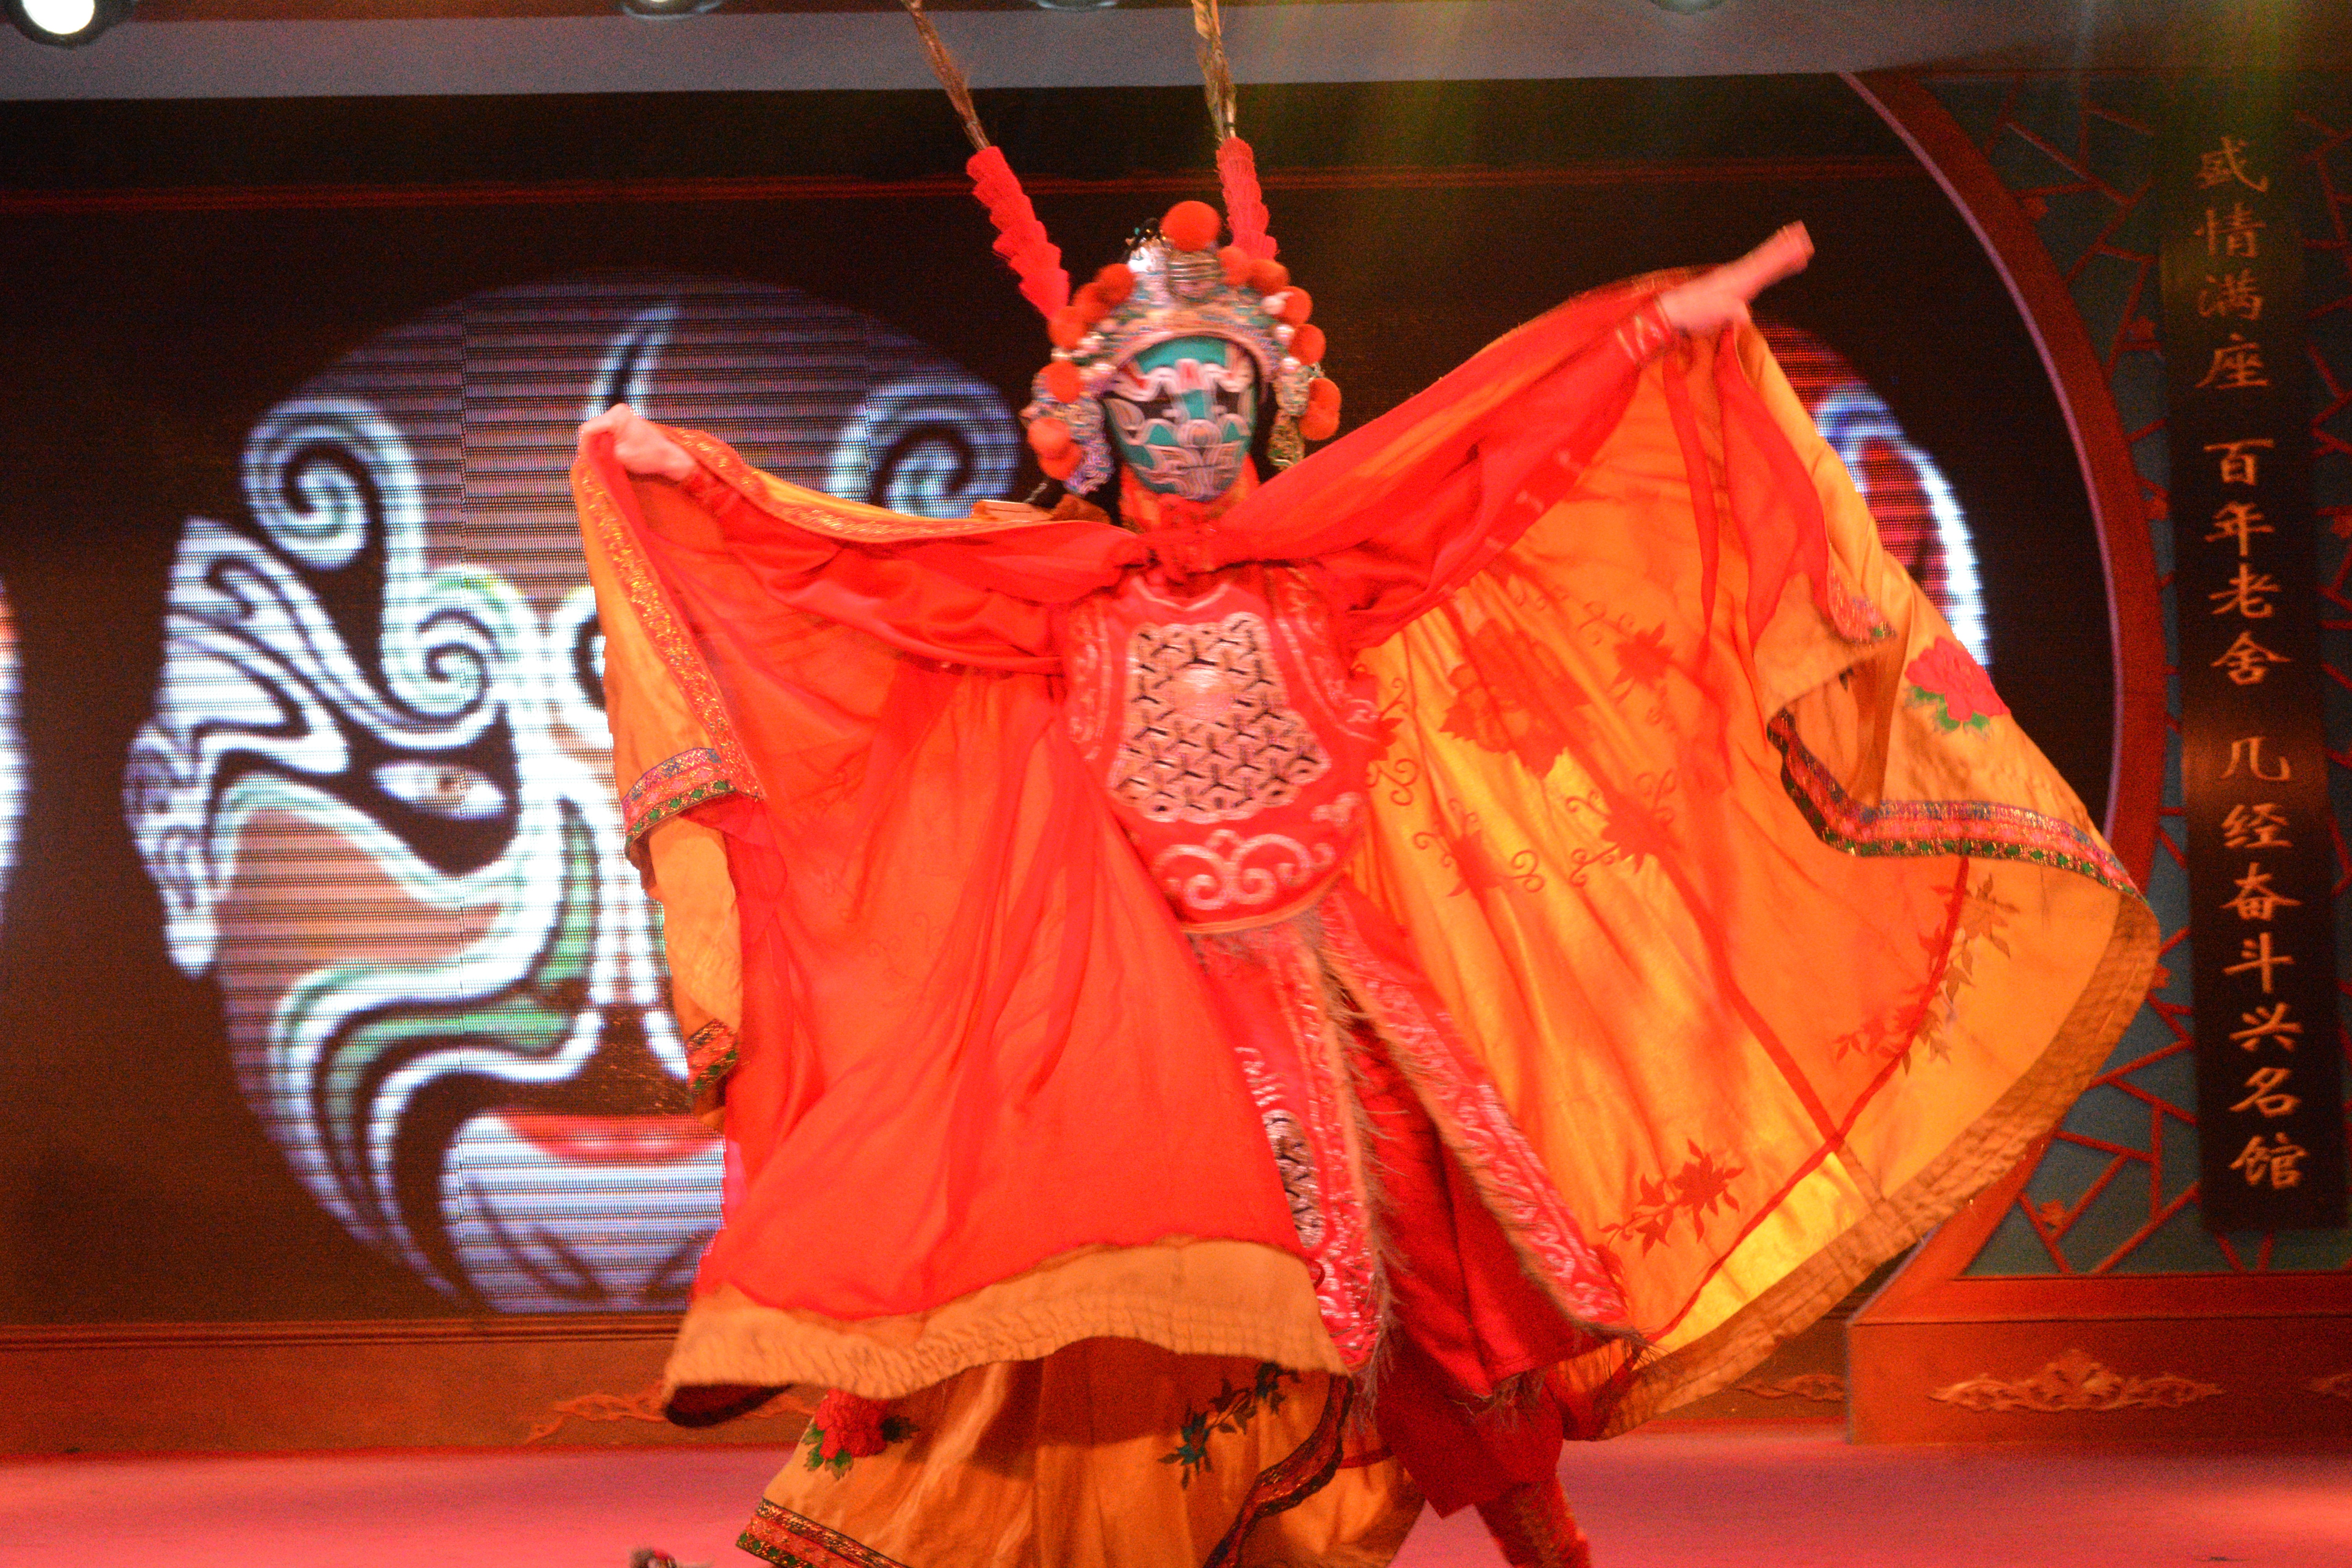
dance, performance art, sports, performance, event, entertainment, performing arts, musical theatre